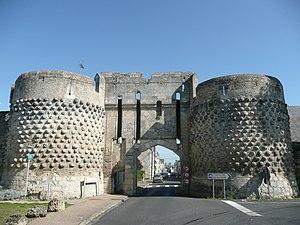
Montreuil Bellay - Fortifications - Porte Saint-Jean.
L'enceinte de Montreuil-Bellay est une ancienne fortification d'agglomération située à Montreuil-Bellay, en France.
La bataille de Montreuil-Bellay a lieu dans la nuit du 8 au 9 juin 1793 lors de la guerre de Vendée. Elle s'achève par la victoire des Vendéens qui tendent une embuscade à Montreuil-Bellay à des troupes républicaines parties renforcer Saumur.